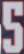
Number: 5